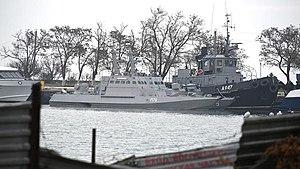
L'incident du détroit de Kertch est un incident qui s'est produit dans le détroit de Kertch le 25 novembre 2018 entre les marines ukrainienne et russe.